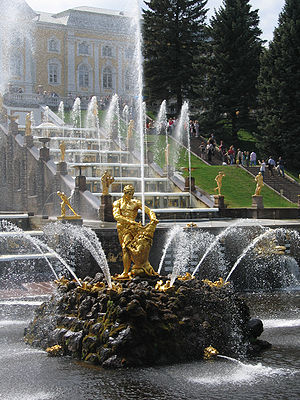
Peterhofs palads
Samson og Løven, af Michail Kozlovskij.
Peterhofs palads er et kompleks af paladser med omkringliggende parkanlæg, der ligger i byen Petergof umiddelbart udenfor Sankt Petersborg i Rusland. Anlægget blev grundlagt 1711 af Peter den Store som et kongeligt palads og blev optaget på UNESCOs verdensarvsliste i 1990 i henhold til kriterierne i, ii, iv og vi. En stor del af paladset, der blev officielt indviet i 1723, blev, sammen med parken, planlagt af zar Peter selv. Et gennemgående tema i udsmykningerne er Ruslands sejr i Den Store Nordiske Krig. Peter den store besøgte Versailles i 1716 og blev inspireret til at bygge Peterhof, der skulle overgå Versailles.